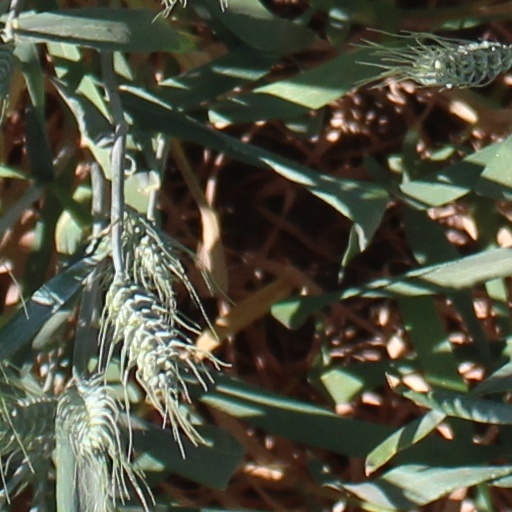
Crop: wheat